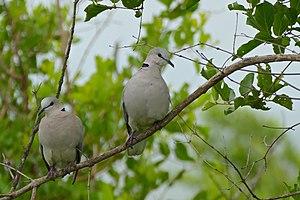
La Tourterelle du Cap est une espèce d'oiseau appartenant à la famille des colombidés. C'est une espèce répandue dans la brousse, la savane, les terres agricoles et les bois du sud et de l'est de l'Afrique. Elle a un collier noir. Le reste de son plumage est gris pâle, avec des teintes plus foncées sur le dos. Elle a aussi le bout des plumes de la queue blanches.